SM U-86

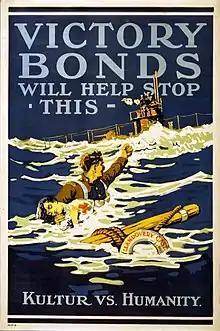
A 1918 Canadian propaganda poster used "U-86"s sinking of as a focal point for selling Victory Bonds.

After the war, the captain of "U-86" Helmut Patzig, and two of his lieutenants were arraigned for trial on war crimes, but Patzig fled to the Free City of Danzig, and his trial was stopped on 20 March 1931 by virtue of the Laws of Amnesty. Lieutenants Ludwig Dithmar and Johan Boldt were convicted and sentenced to four years in prison; they were released after four months.